Kilvenmani massacre

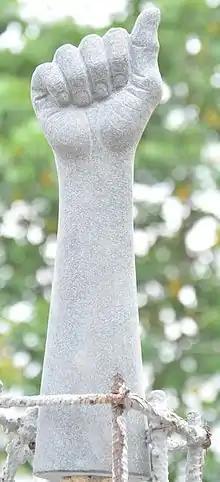
Raised fist carried as part of the 2014 inauguration of the Keezhvenmani martyrs memorial

The Kilvenmani massacre (or Keezhvenmani massacre) was an incident in Kizhavenmani village, Nagapattinam district of Tamil Nadu state in India on 25 December 1968 in which a group of around 44 people, the families of striking Dalit village labourers, were murdered by a gang, allegedly led by their landlords. The chief accused was Gopalakrishnan Naidu.